Alexander Langer

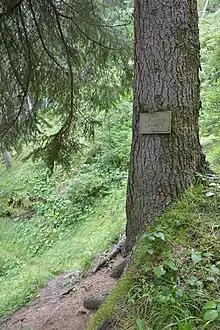
The "Alexander Langer" trail leading to the Waterfall (1565 mslm) "Pisciadoi de Pedroc" in Santa Cristina, Val Gardena, South Tyrol

Beginning in 1997, the Alexander Langer Foundation has given an annual award to an activist in Langer's honour. As of 2012, the award carries a 10,000-euro honorarium.